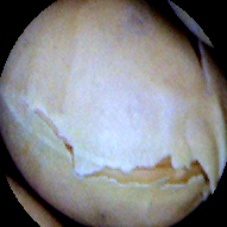
Label: Skin-damaged